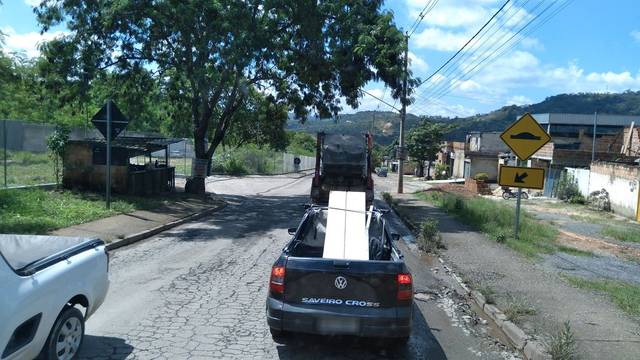
Region: Brazil
Coordinates: -19.868, -43.891